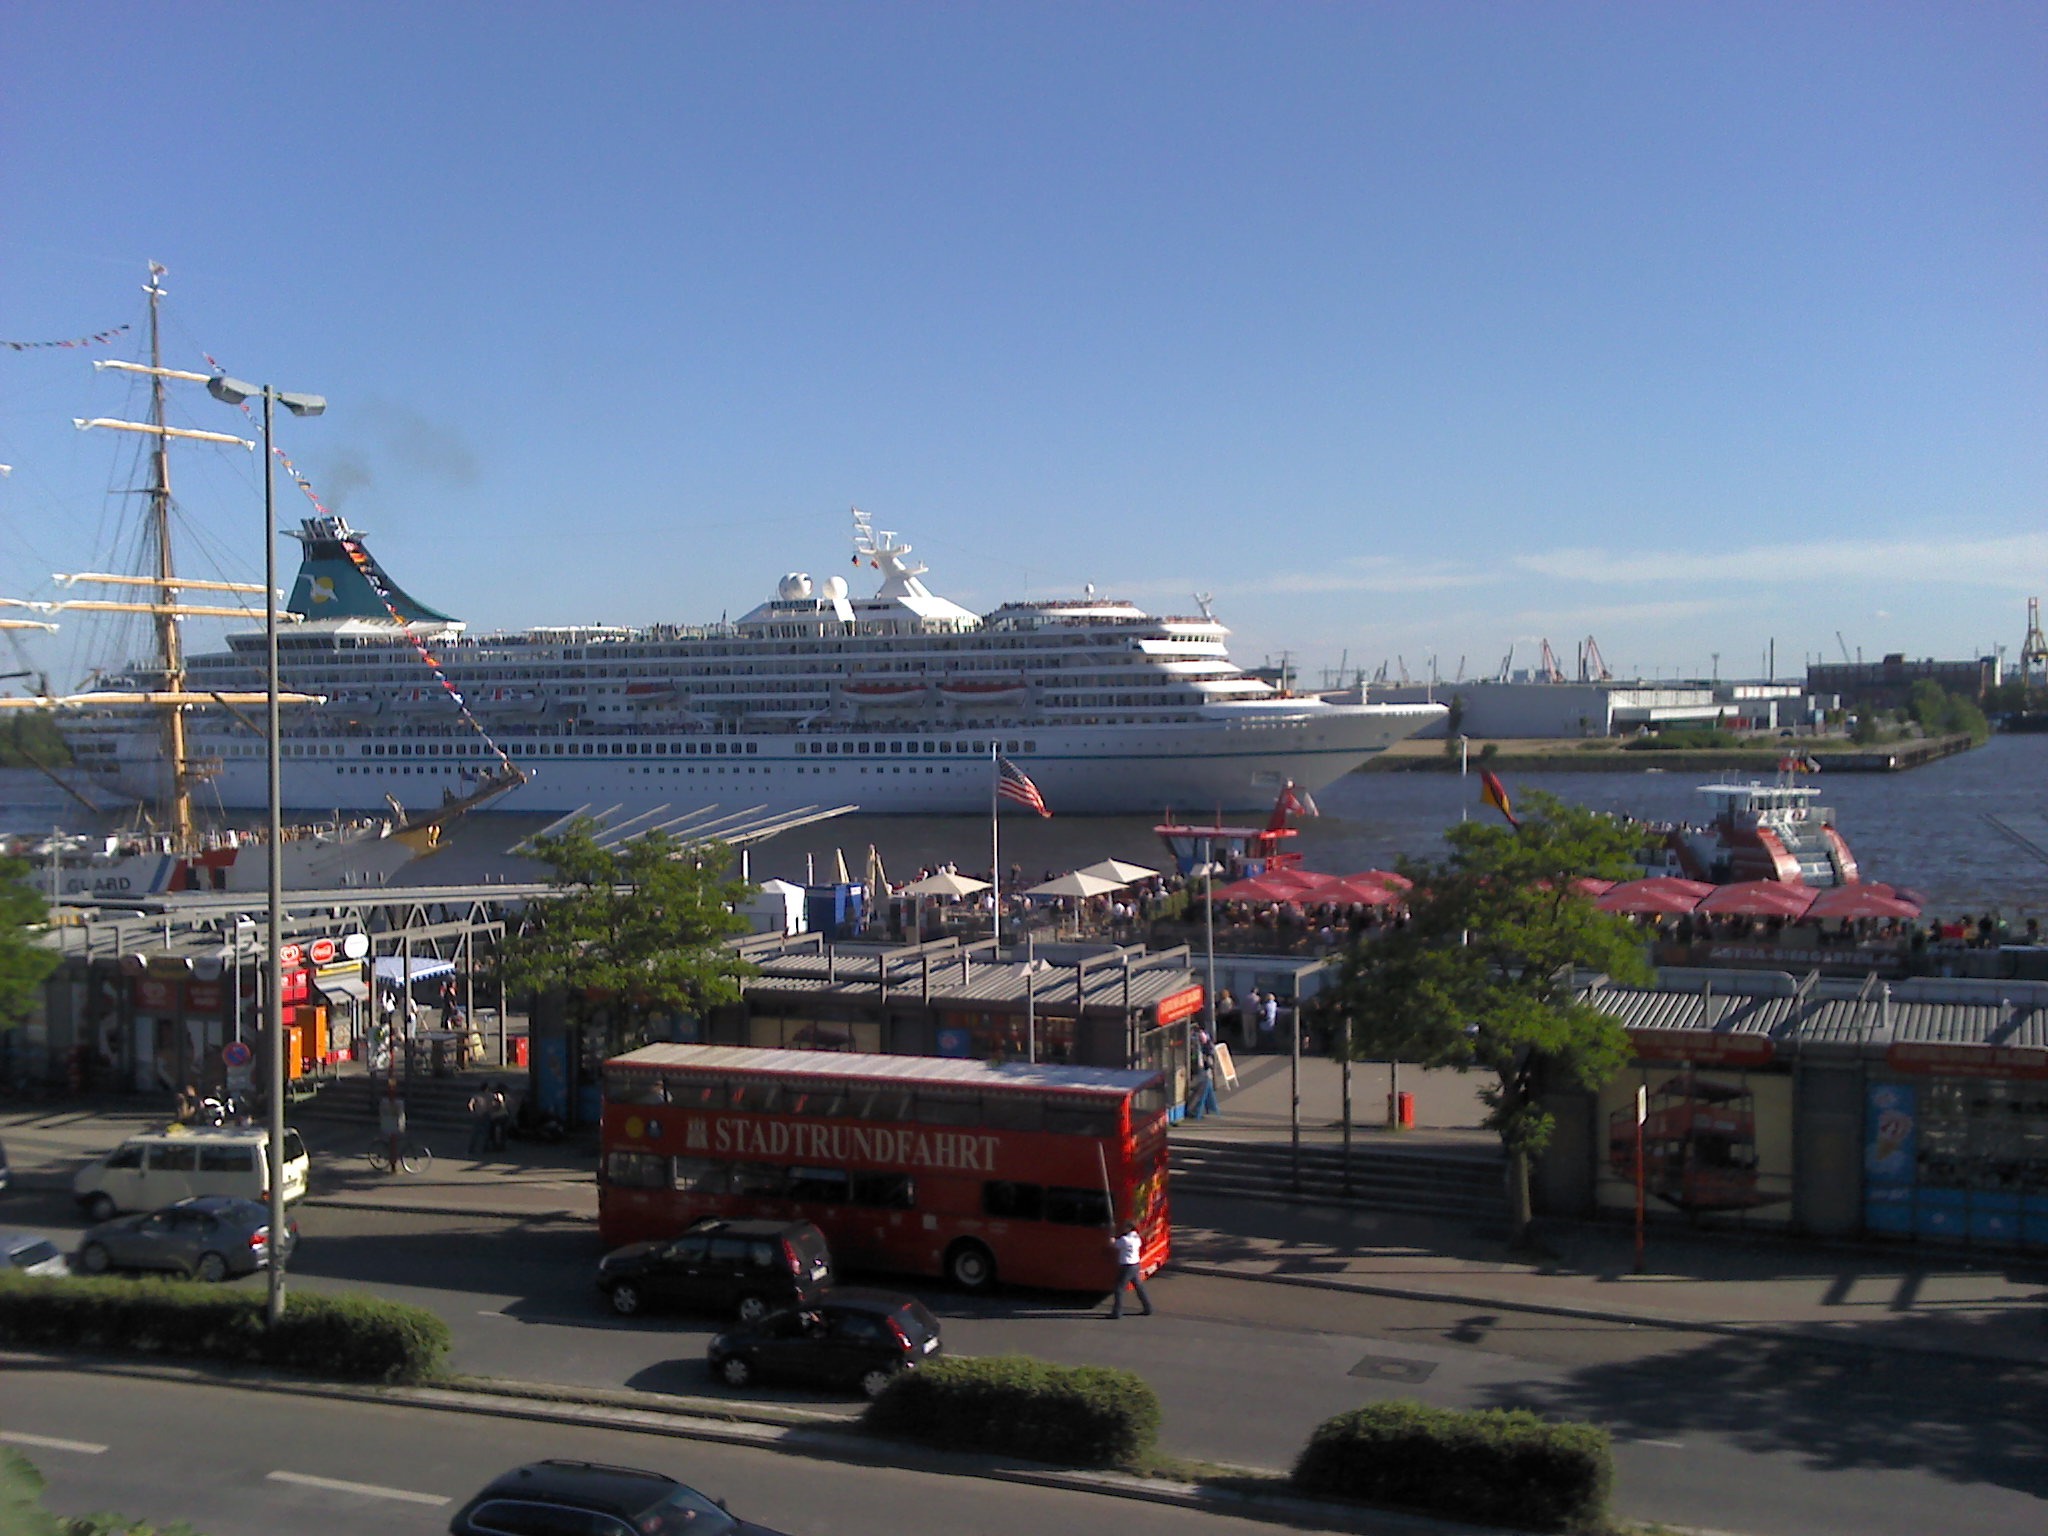
sea, coast, dock, ship, walkway, transport, vehicle, harbor, marina, port, infrastructure, watercraft, cruise ship, hamburg, passenger ship, cruise ship terminal